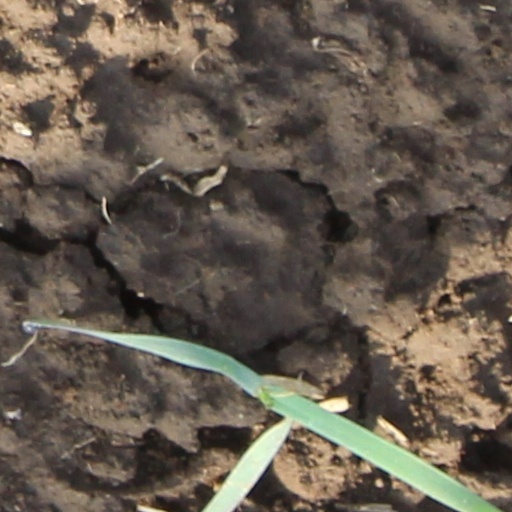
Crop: wheat